Alba Reche

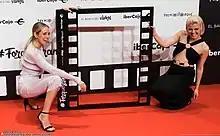
Reche (right) with fellow OT contestant María Villar during the 2019 Forqué Awards

After the talent show ended, Reche signed a record deal with Universal Music. On October 4, 2019, she released "Medusa", the lead single of her debut album after previewing it at the Coca-Cola Music Experience. The track became a top 70 hit in Spain and showcased the new musical direction Reche was taking, a more synth-pop/R&B orientated sound. "Caronte" was released two weeks later as the album's second official single, which peaked on the 68th position on the PROMUSICAE musical chart. On October 25, 2019, her debut album, "Quimera", was released on digital download and streaming platforms. The album revolves around Greek mythology stories, while its cover art resembles Eros and Psique. It peaked at number three on the Spanish albums chart. In April 2020, a live acoustic EP titled "Sobre Quimera" recorded at the Reina Sofía Museum was released on streaming platforms. A week before, a music video for the title track was released on YouTube and began to have radio impact.